War on Everyone

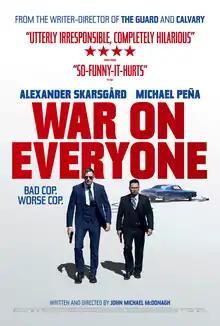
British poster

War on Everyone is a 2016 British black comedy buddy cop film written and directed by John Michael McDonagh. The film stars Alexander Skarsgård, Michael Peña, and Theo James. Set and filmed in Albuquerque, New Mexico, it was screened in the Panorama section of the 66th Berlin International Film Festival. The film was released in the United Kingdom and Ireland on 7 October 2016 through Icon Film Distribution.